List of Chivalry of a Failed Knight episodes

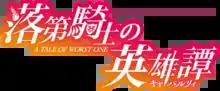
The logo of the Anime TV series

"Chivalry of a Failed Knight" (also known as "A Tale of Worst One") is an anime series adapted from the light novels of the same title by Riku Misora and Won. Produced by Silver Link and Nexus and directed by Shin Ōnuma, the series adapts the first three volumes of the light novels. Focusing on the adventures of Hagun Academy's F-Rank Blazer Ikki Kurogane, he is challenged to a mock duel with A-Rank Blazer Stella Vermillion after he walks in on her changing in his room. After the duel, they eventually become roommates and training partners, intent on competing as Hagun's representatives in the annual Seven Star Sword Art Festival.